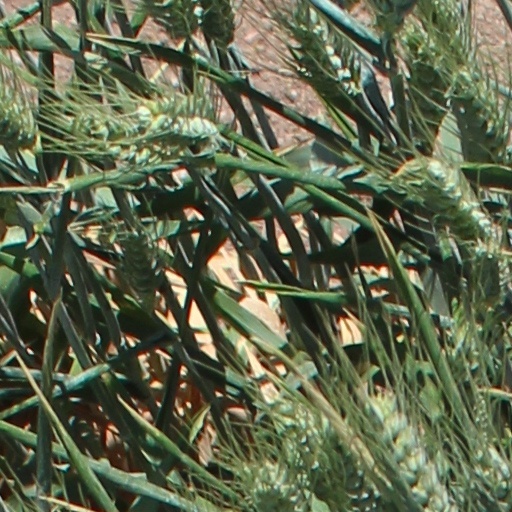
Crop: wheat